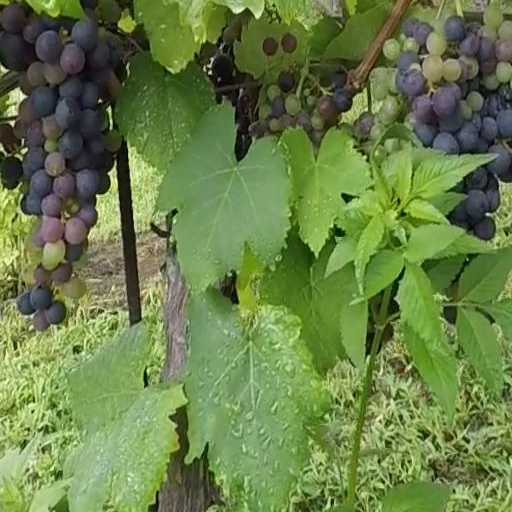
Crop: grape